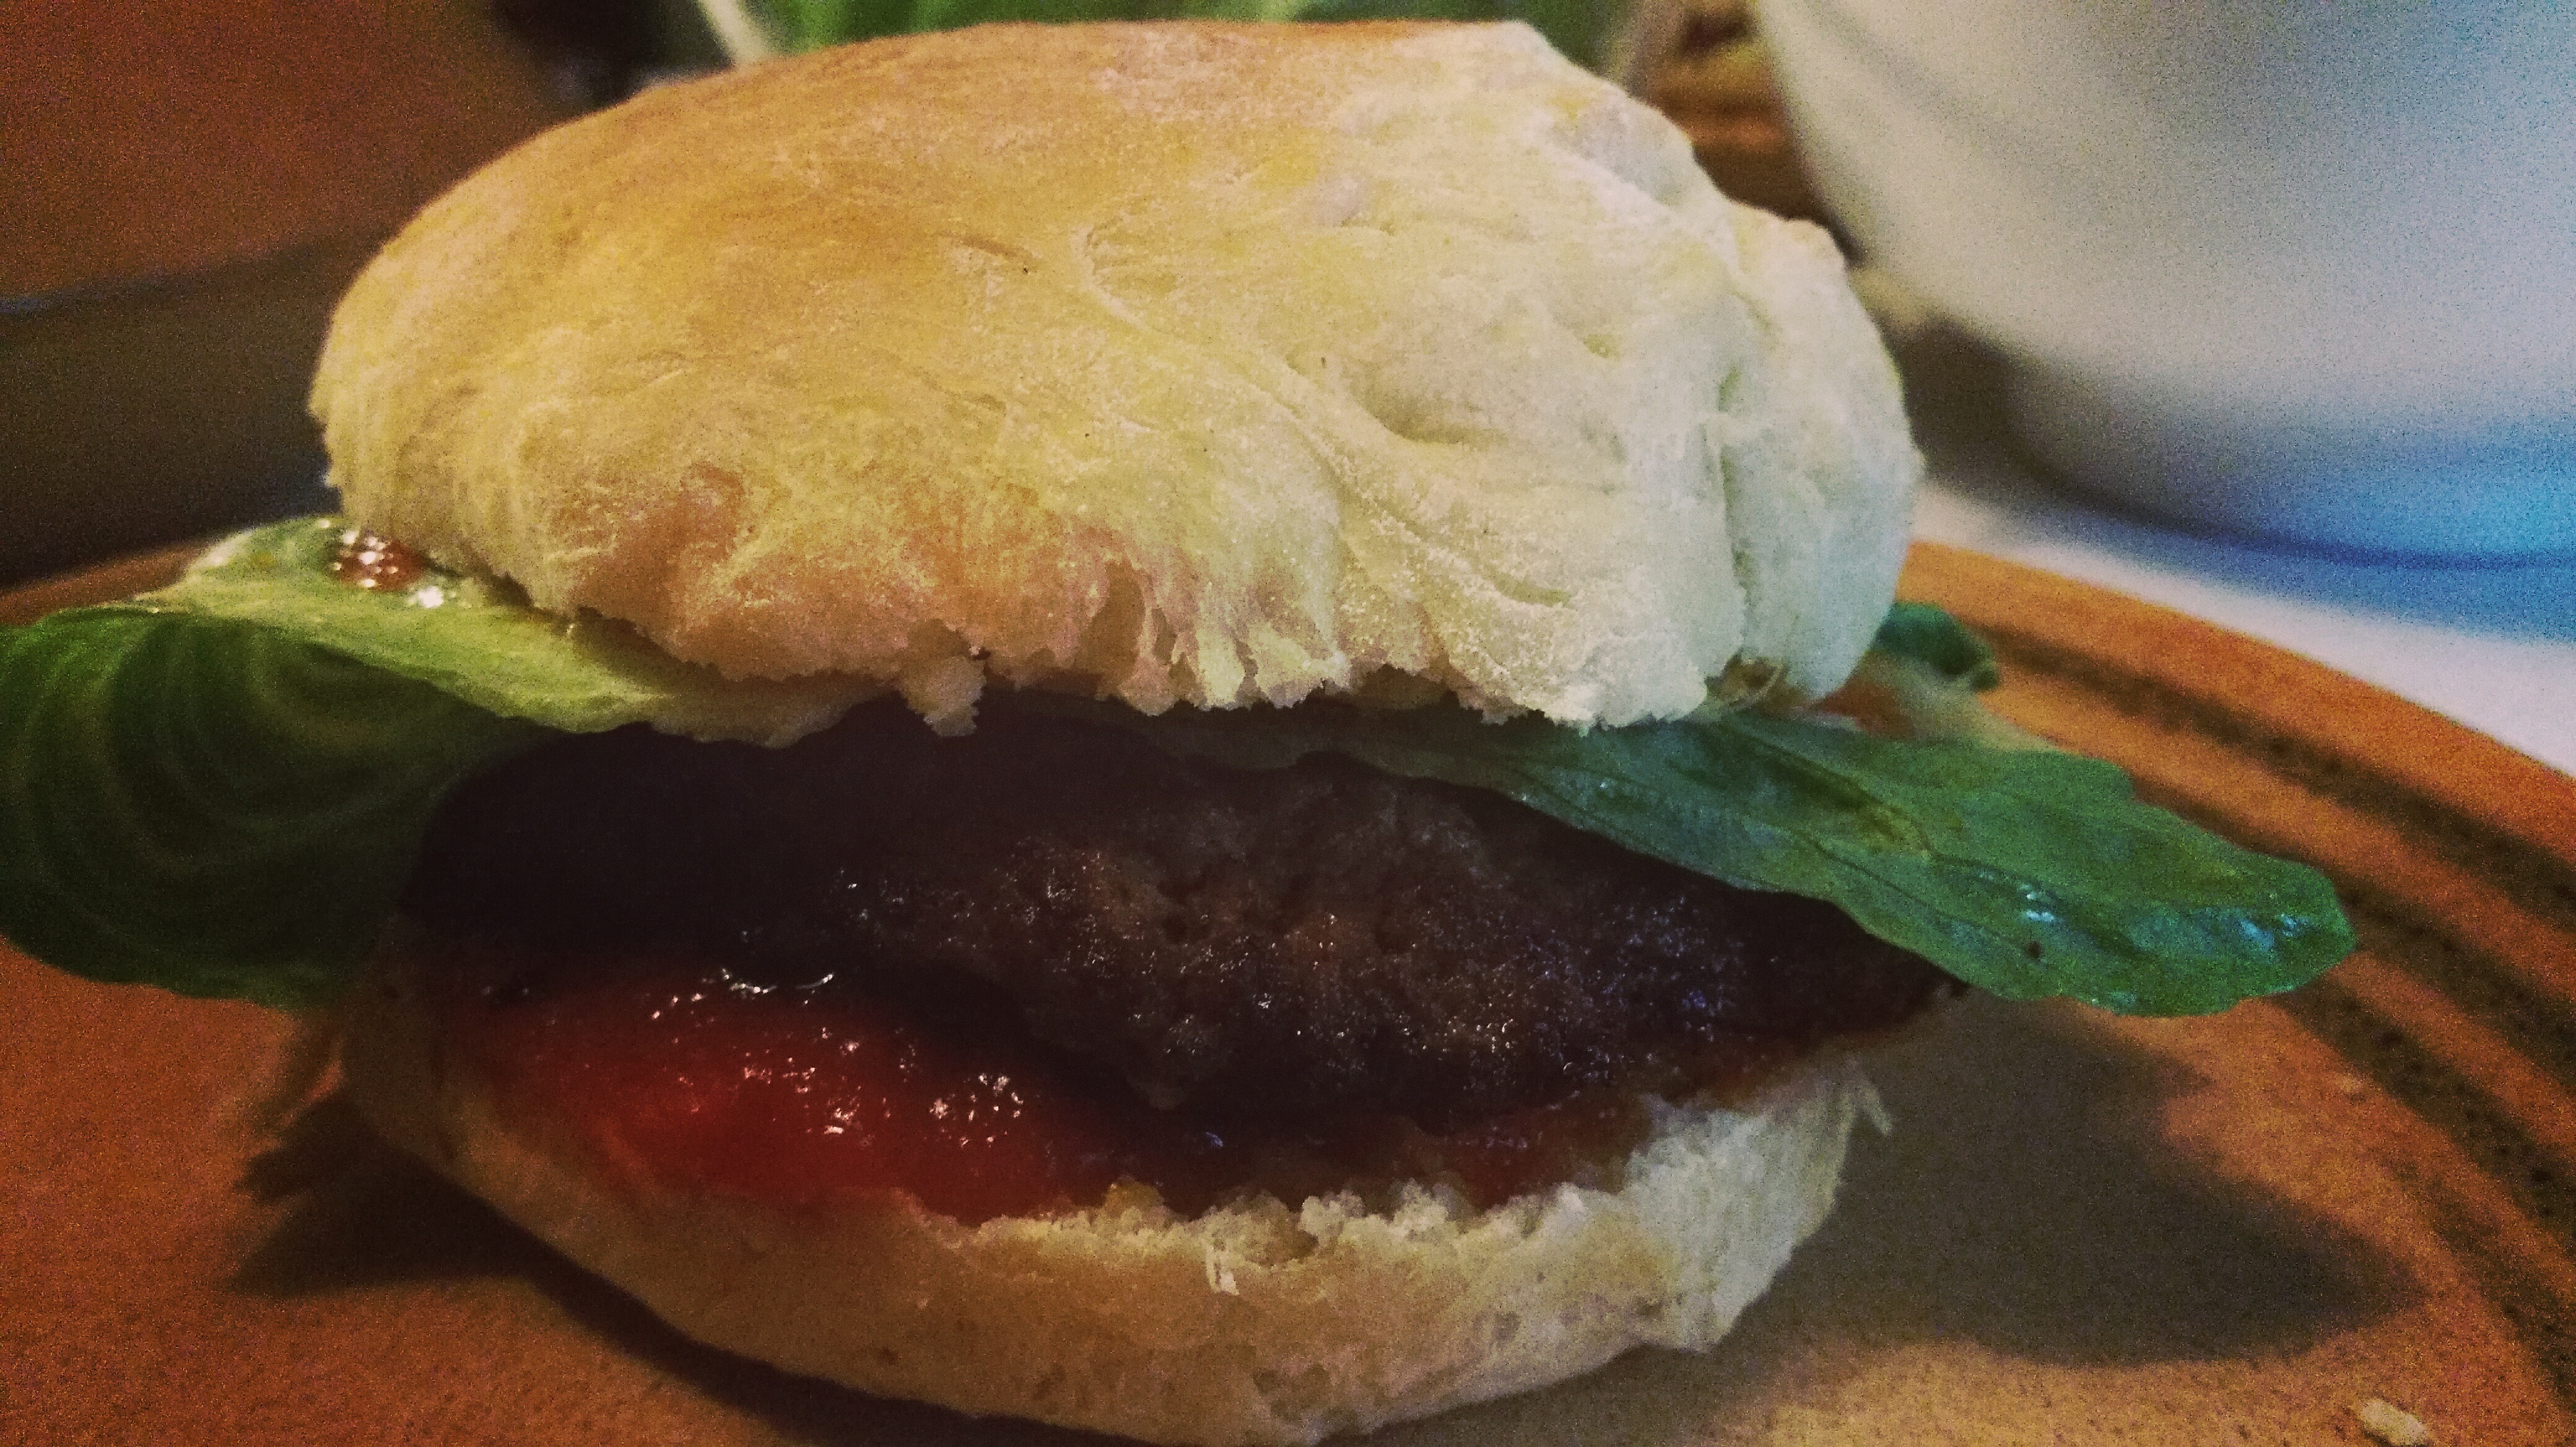
dish, meal, food, breakfast, cuisine, hamburger, sandwich, slider